Castle of Avio

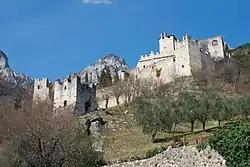
Castle of Avio

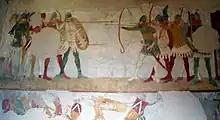
View of the frescoes in the castle

The Castle of Avio (also known as the "Castle of Sabbionara", Italian: "Castello di Avio", old German: "Schloß Aue") is a medieval castle in the "comune" Avio, Trentino, northern Italy. It is currently held by the Fondo per l'Ambiente Italiano (FAI). It is one of the several castles commanding the Vallagarina valley of the Adige River. It features several rooms with medieval frescoes.